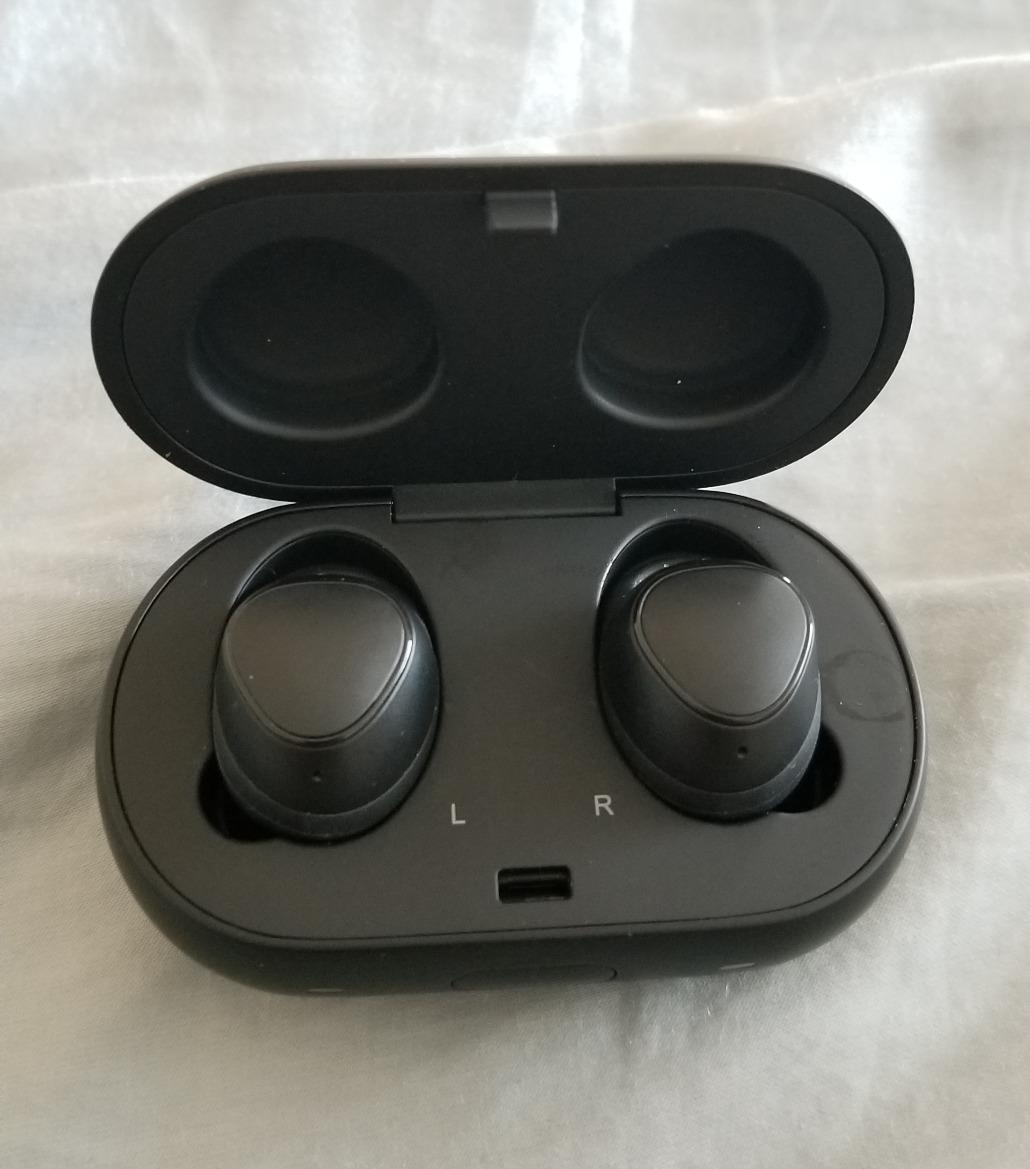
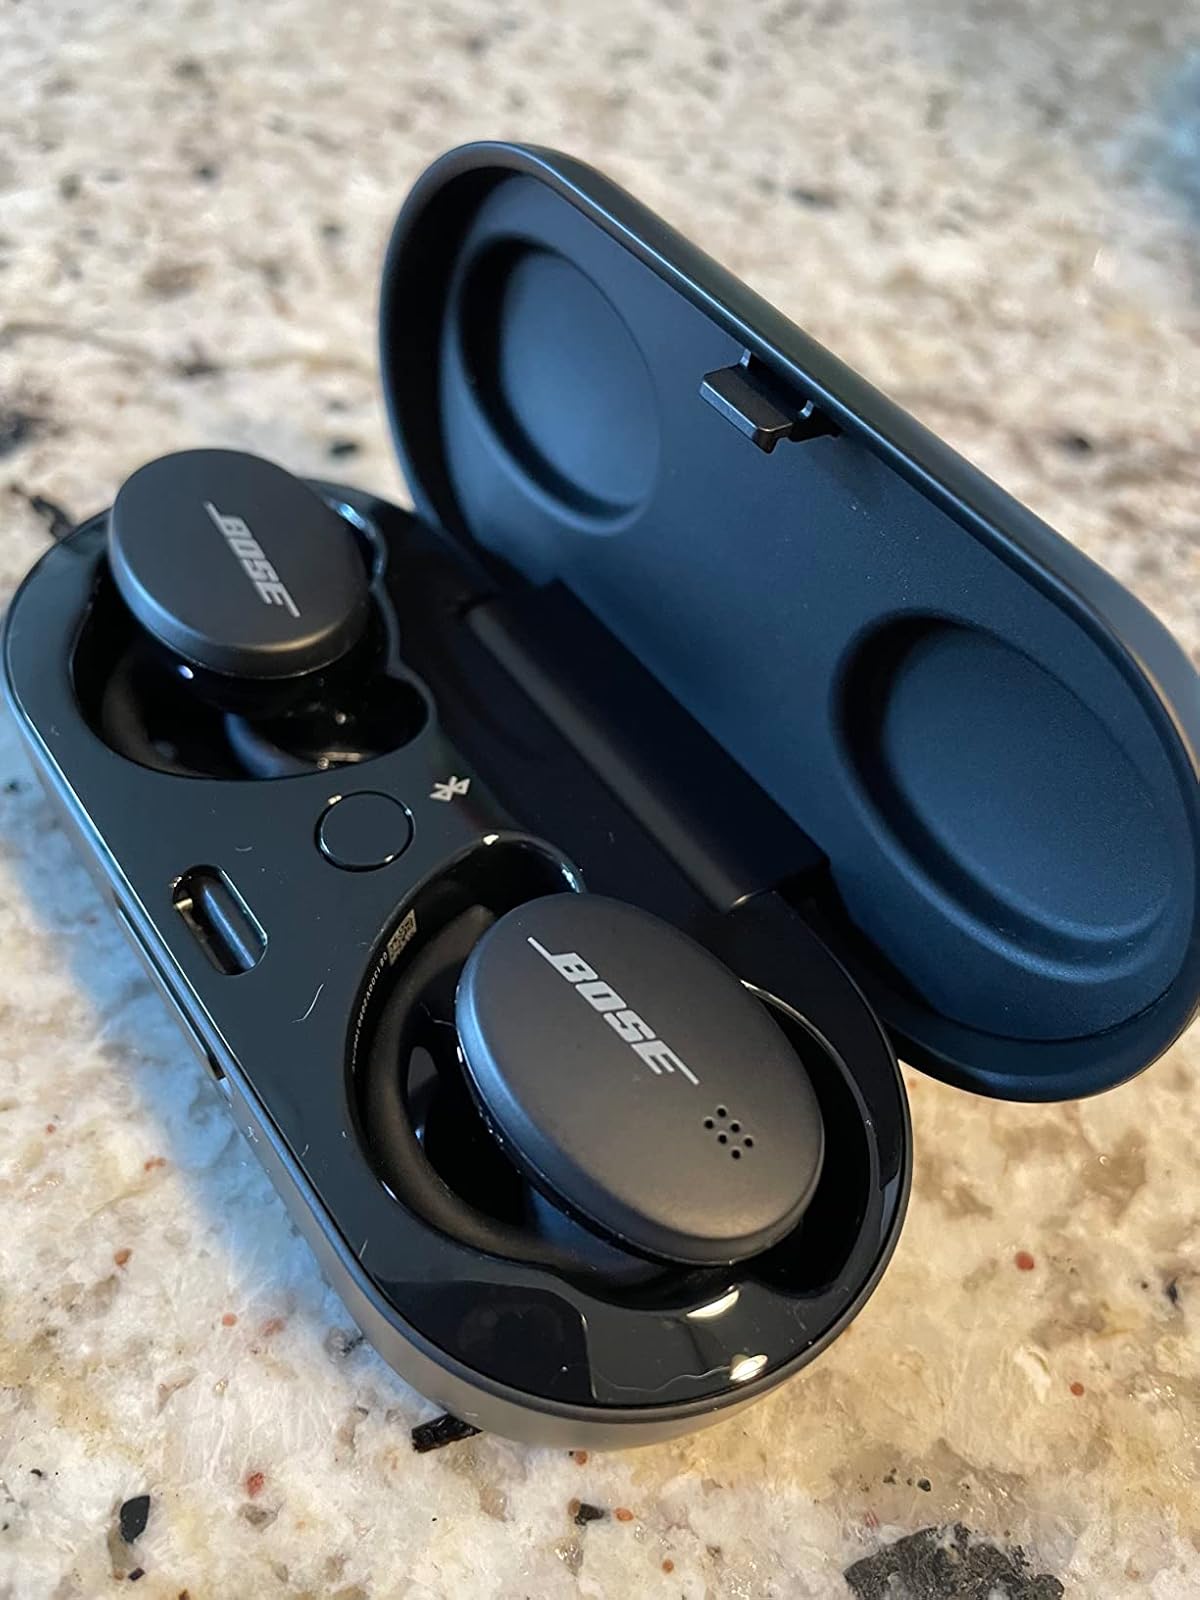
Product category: earbuds
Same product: no